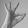
ASL letter: F